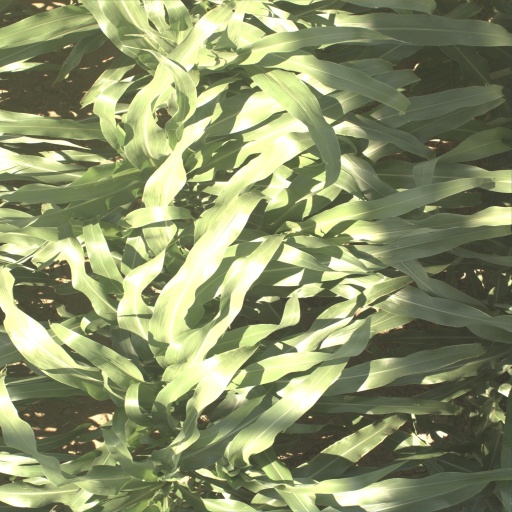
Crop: sorghum